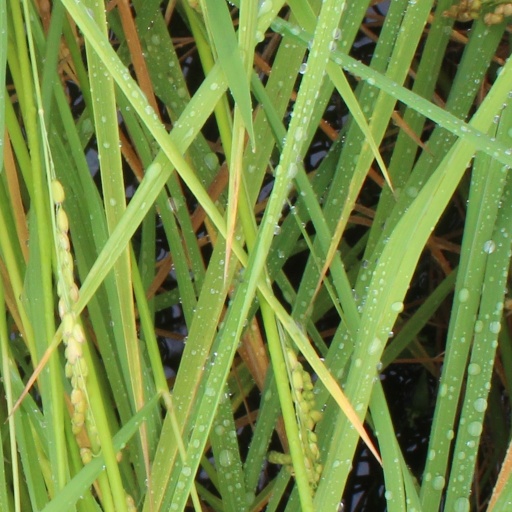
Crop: rice